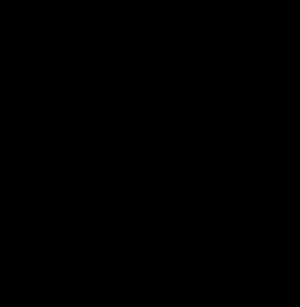
Friedrich August Kekulé, né le 7 septembre 1829 à Darmstadt et mort le 13 juillet 1896 à Bonn, est un chimiste organicien allemand célèbre pour la découverte de la tétravalence du carbone et la formule développée du benzène.